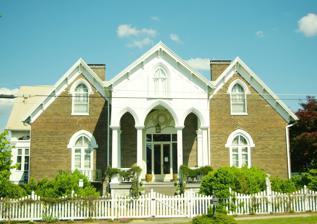
Building: McDonald–Bolner House
Country: United States of America
Year built: 1859
Historic house in Tennessee, United States United States historic place McDonald-Bolner House U.S. National Register of Historic Places The house in 2015 Location 400 South Elk, Fayetteville, Tennessee Coordinates 35°08′57″N 86°34′10″W / 35.14917°N 86.56944°W / 35.14917; -86.56944 ( McDonald-Bolner House ) Area 0.3 acres (0.12 ha) Built 1859 ( 1859 ) Architectural style Gothic NRHP reference No. 84003579 Added to NRHP May 31, 1984 The McDonald–Bolner House is a historic house in Fayetteville, Tennessee . It was built in 1859 for R. A. McDonald, a cotton farmer, and his wife, née Martha Cordelia McKinney. It remained in the McDonald family until the 1870s. It was purchased by Thomas E. Bolner in 1959. The house was designed in the Gothic Revival architectural style . It has been listed on the National Register of Historic Places since May 31, 1984. References